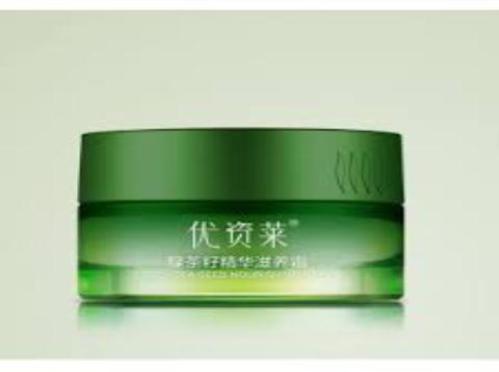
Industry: Necessities